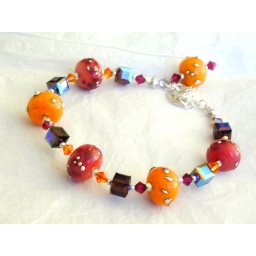
coral and watermelon lampwork glass beads with silver handmade by me